Soberton

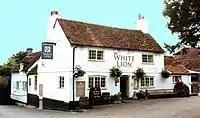
Soberton White Lion

The village was part of a smuggling route during the 18th century, and a vault beneath the church was used for the storage of contraband.